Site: brandenburg
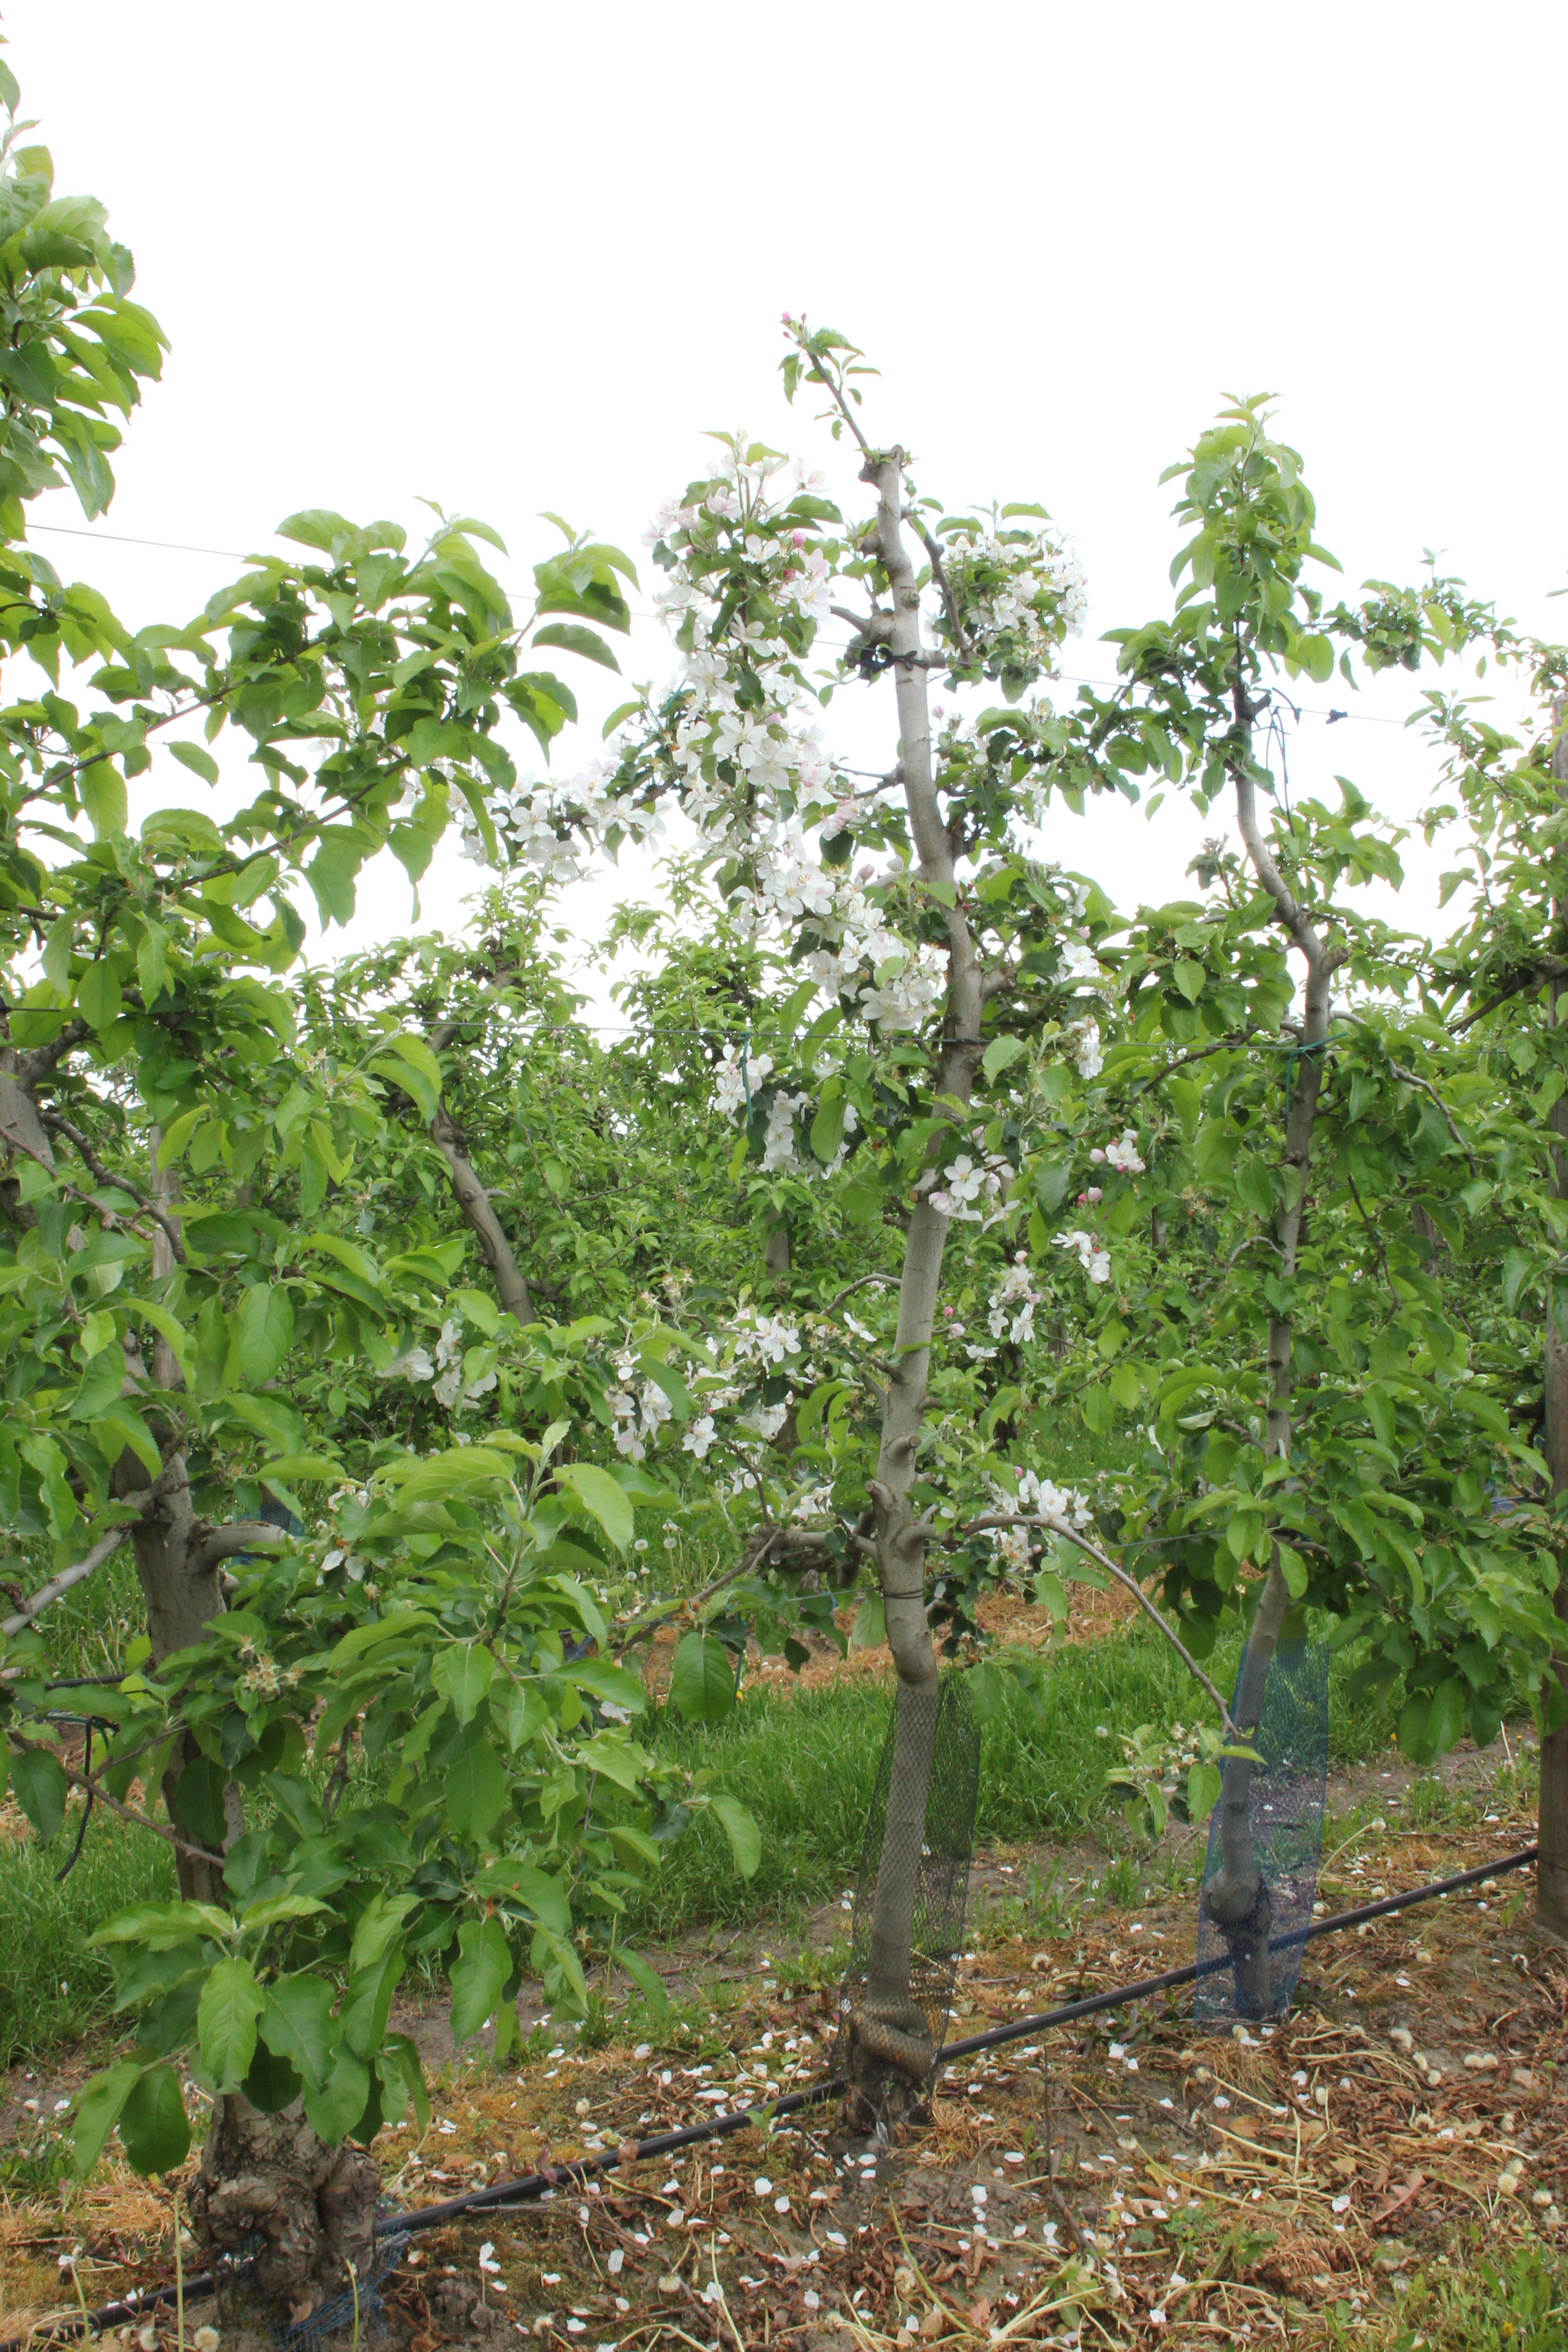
Growth stage (BBCH 67): Flowering